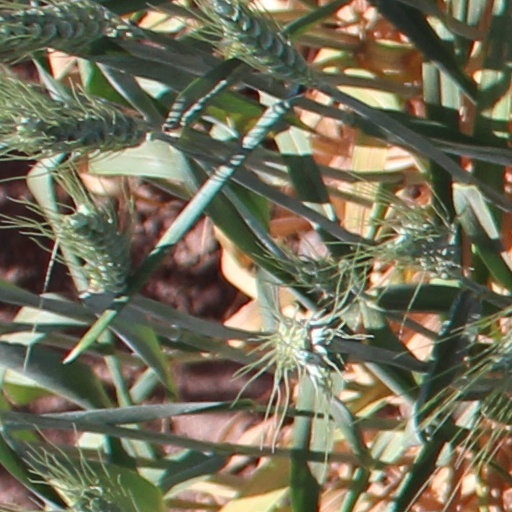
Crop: wheat